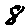
Label: 8